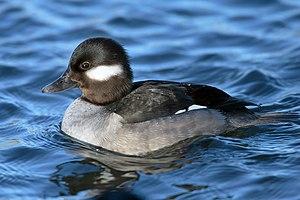
Le Petit Garrot ou Garrot albéole, est une espèce néarctique d'oiseaux appartenant à la famille des Anatidés.